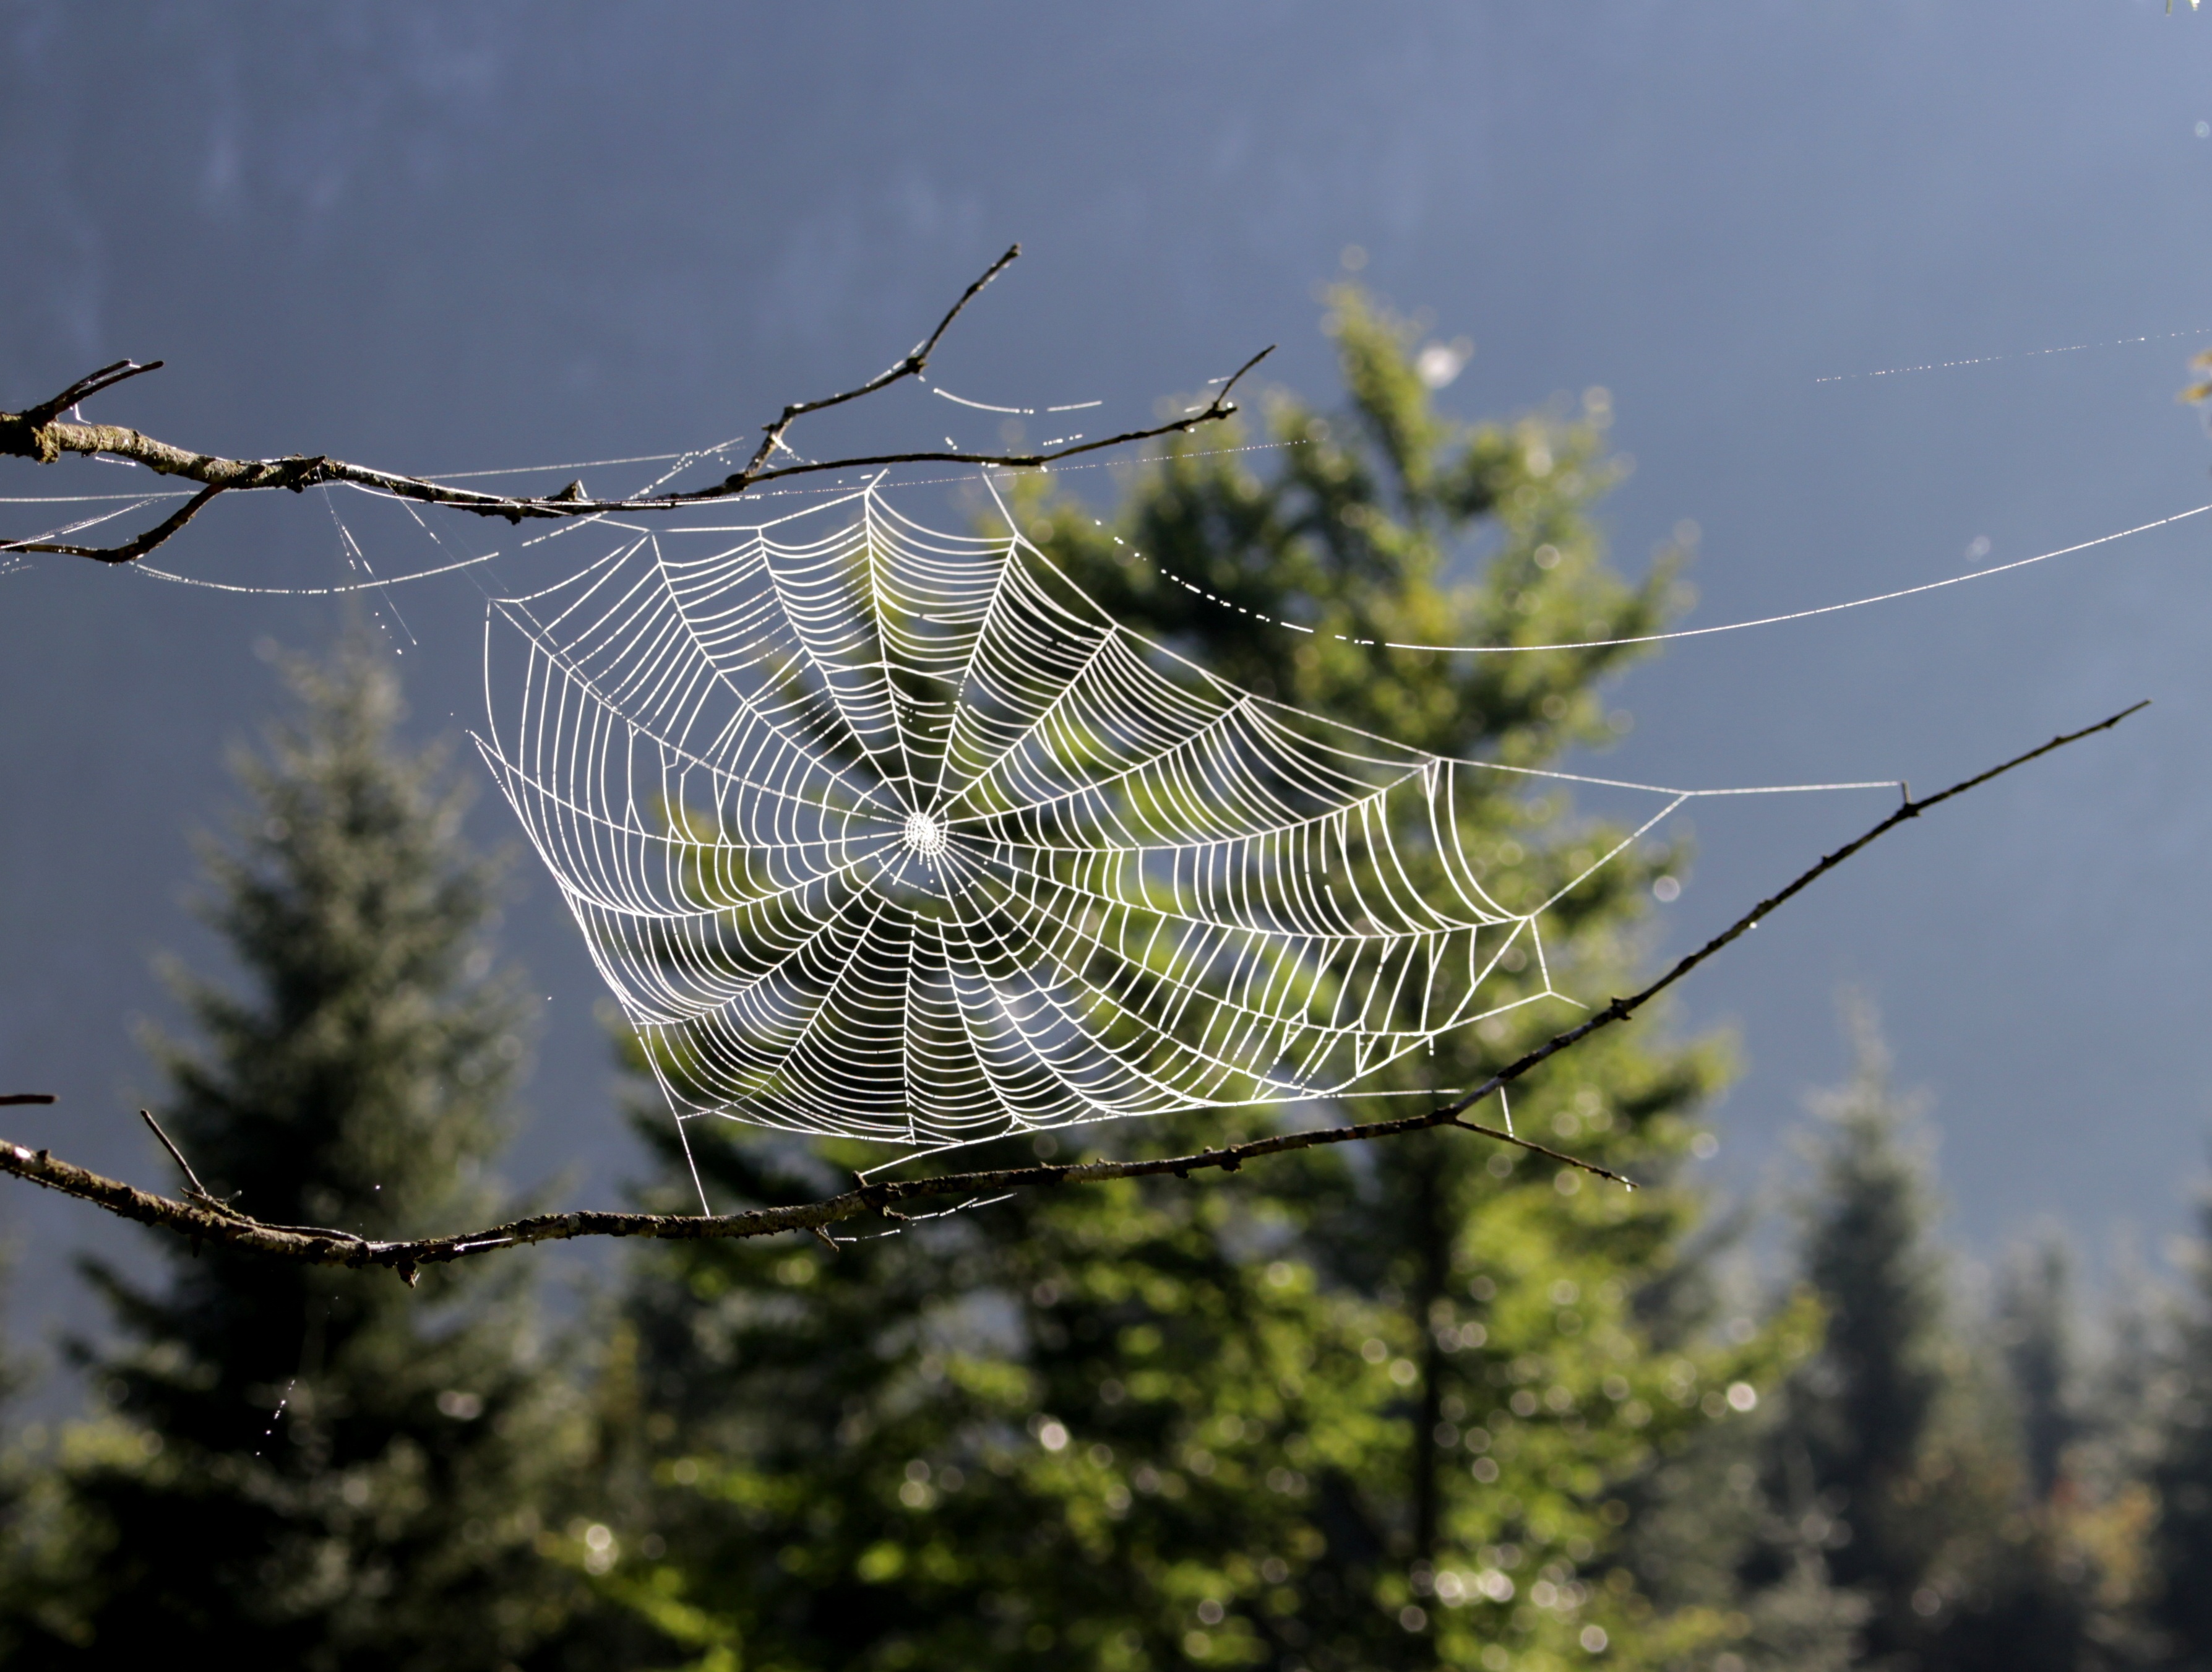
landscape, tree, nature, forest, branch, wing, sky, mystical, blue, fauna, material, invertebrate, spider web, cobweb, spider, arachnid, dream catcher, network, arthropod, cohesion, outdoor structure